Fairchild KR-34

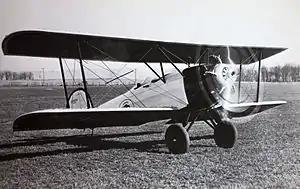
KR-34

The Kreider-Reisner Challenger (later the Fairchild KR series) is an American utility biplane aircraft designed and produced by the Kreider-Reisner Aircraft Company, which was later taken over by the Fairchild Aircraft Company.